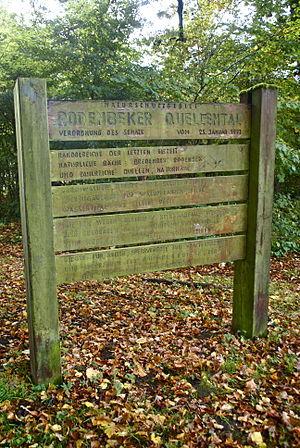
Hambourg (Ohlstedt), Allemagne: Tableau d'information dans la réserve naturelle du Rodenbeker Quellental